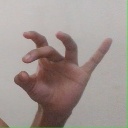
अक्षर: ओ